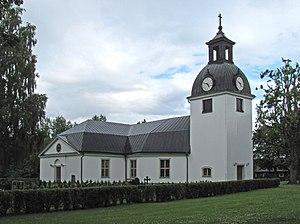
La paroisse de Järnboås est une paroisse du comté suédois d'Örebro et de la province historique de Västmanland.